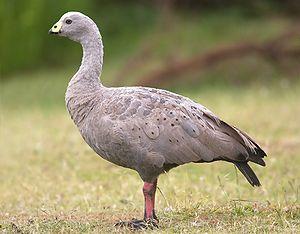
Ceci est une liste des oiseaux endémiques ou quasi-endémiques d'Australie.
La Zone importante pour la conservation des oiseaux dans les Franklin Sound Islands comprend plusieurs petites îles qui constituent une zone totale de 1 725 ha, situées dans le Franklin Sound entre la plus grande des îles Flinders au nord et Cape Barren Island au sud, dans l'archipel Furneaux, en Tasmanie, Australie.
Le Céréopse cendré est une espèce d'oiseau de la famille des Anatidés. C'est la seule espèce du genre Cereopsis. Cet ansériné est en réalité apparenté au Coscoroba blanc.